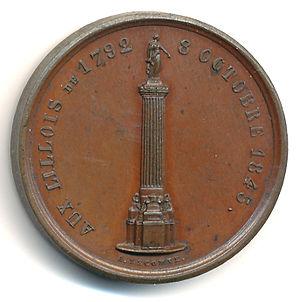
Lille, médaille frappée à l'occasion de l'érection de la colonne de la Déesse, 1845, bronze, 26mm, signée A. Lecomte
La colonne de la déesse est un monument commémoratif, inauguré le 8 octobre 1845, au centre de la Grand'Place de Lille, aujourd'hui place du Général-de-Gaulle, dans le département français du Nord en région Hauts-de-France.